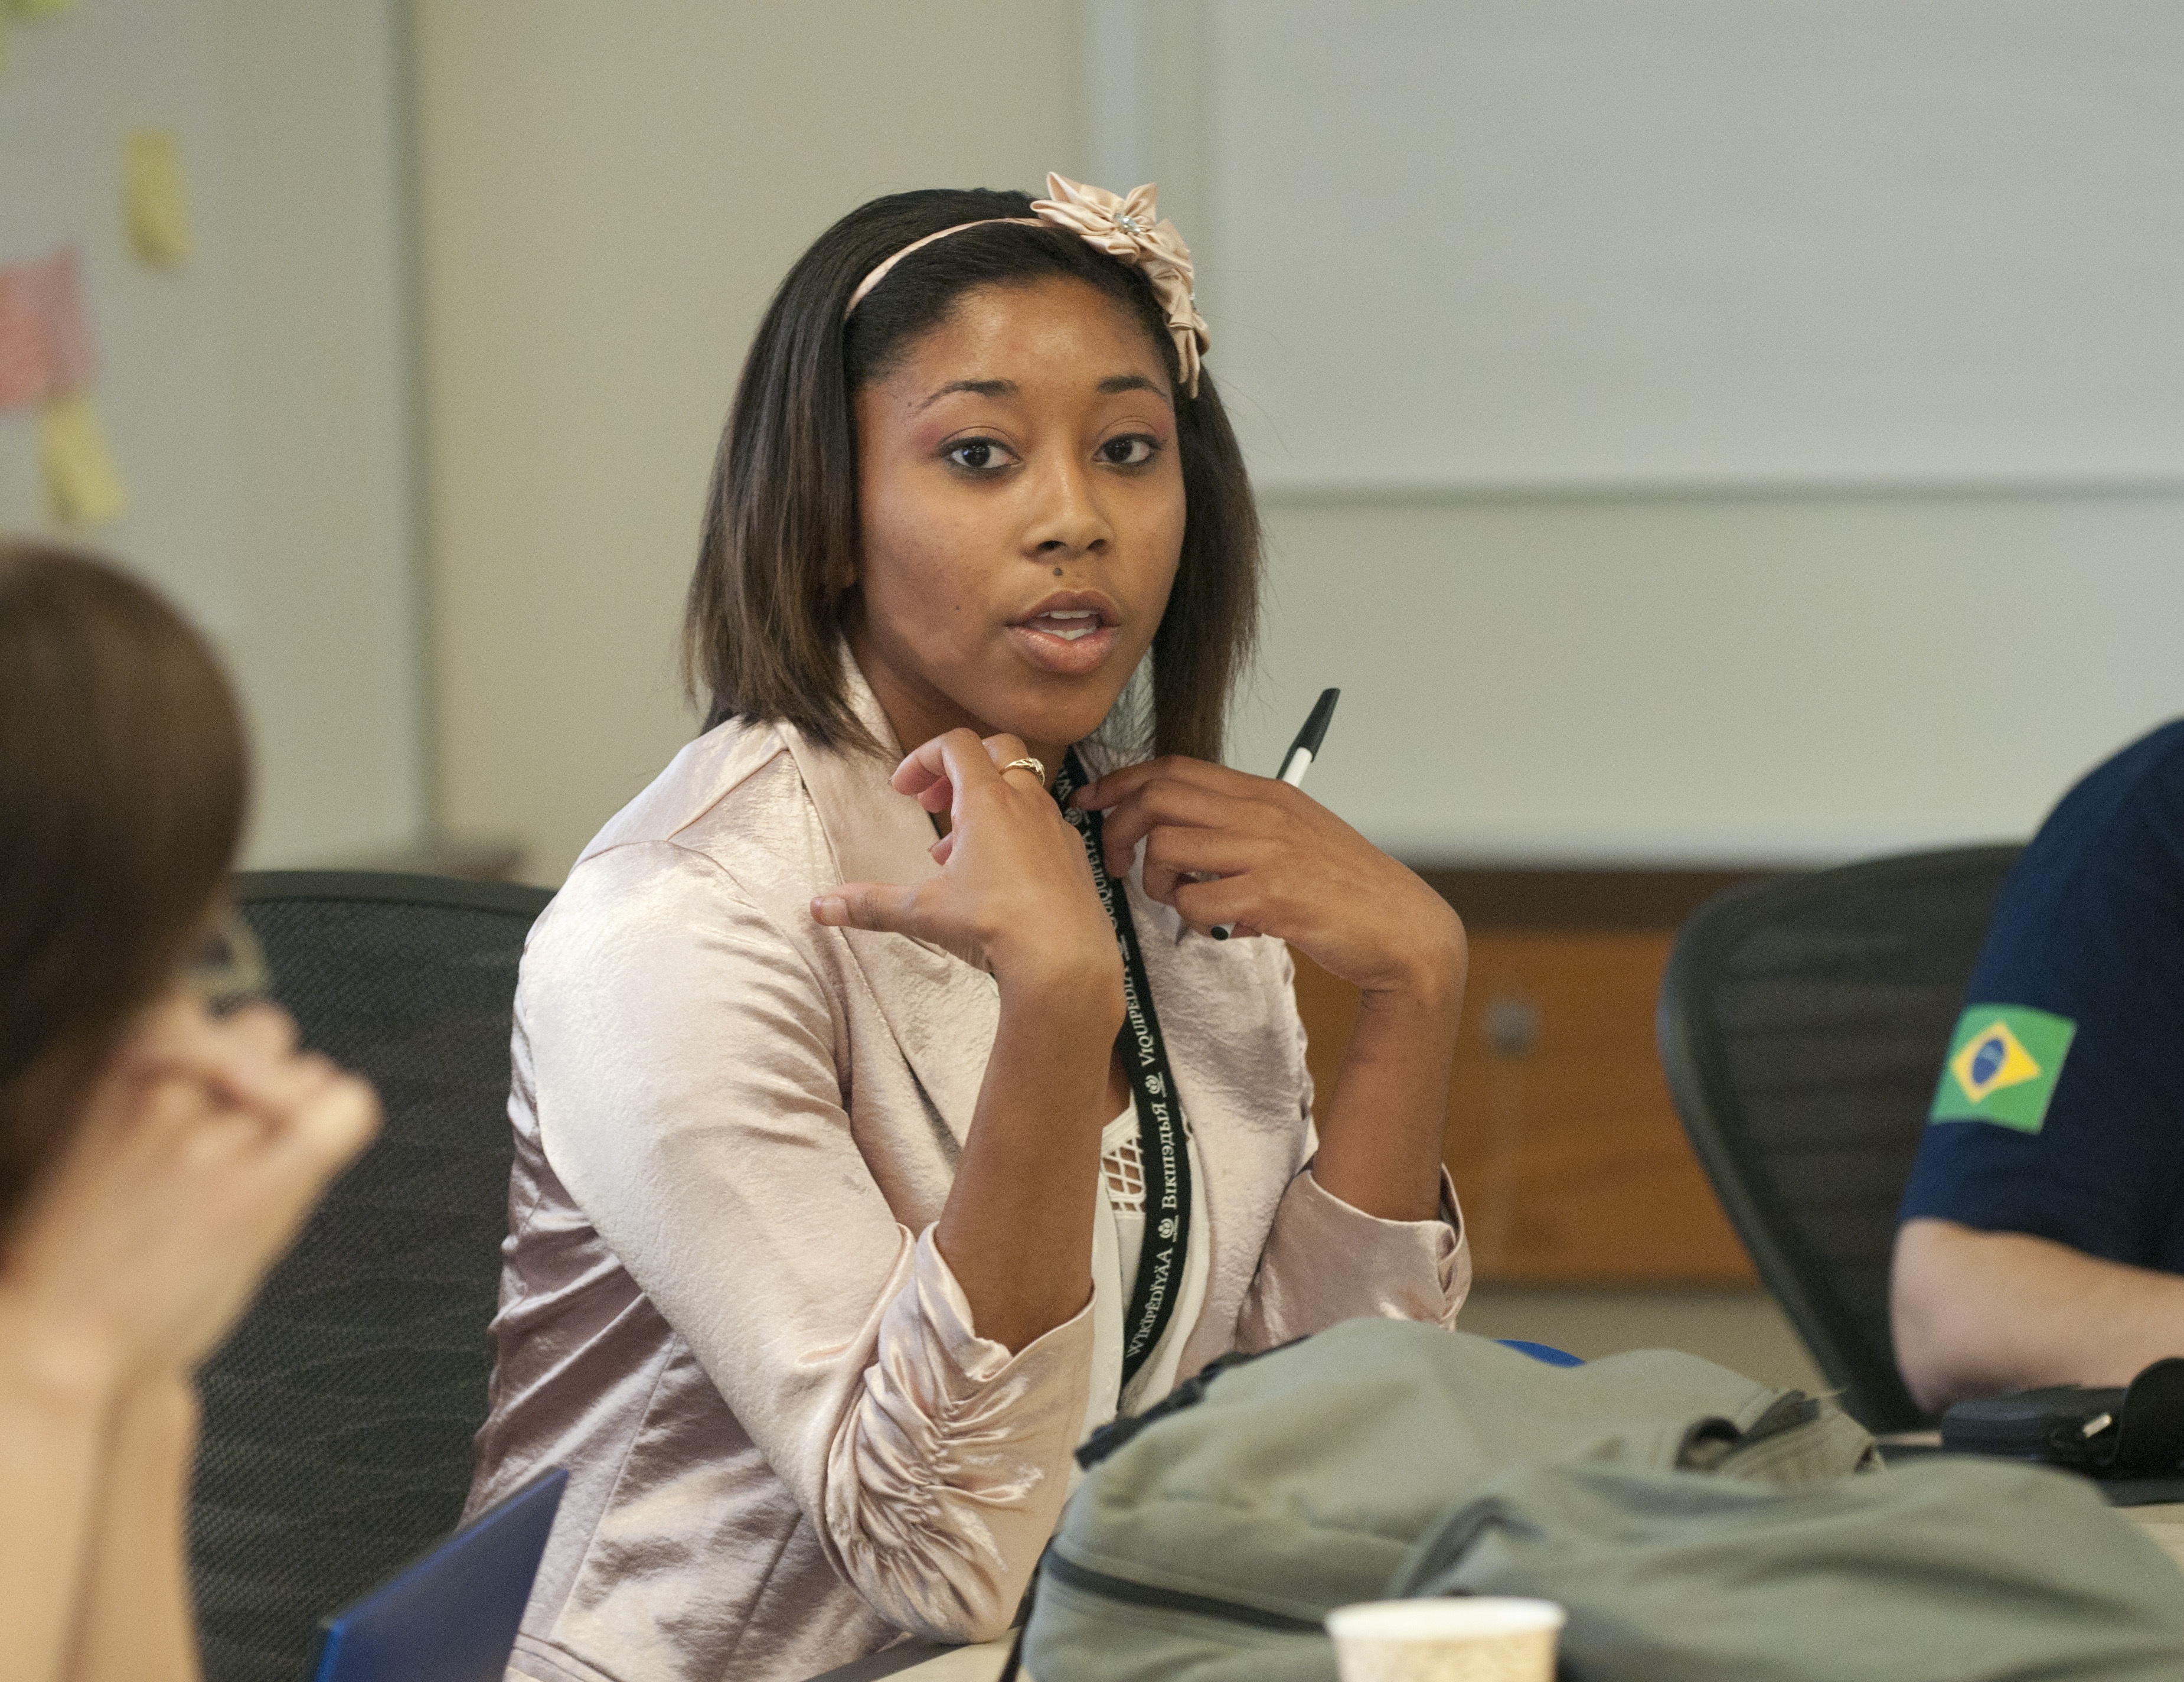
person, woman, workshop, female, student, campus, college, anishia davis, speeking